Garbage truck

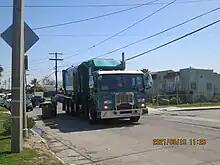
A Peterbilt 520 Amrep garbage truck in Los Angeles

A garbage truck is a truck specially designed to collect municipal solid waste and transport it to a solid waste treatment facility, such as a landfill, recycling center or transfer station. In Australia they are commonly called rubbish trucks, or garbage trucks, while in the U.K. dustbin lorry, rubbish lorry or bin lorry is commonly used. Other common names for this type of truck include trash truck in the United States, and refuse truck, dustcart, junk truck, bin wagon or bin van elsewhere. Technical names include waste collection vehicle and refuse collection vehicle (RCV). These vehicles are commonly seen in many urban areas.